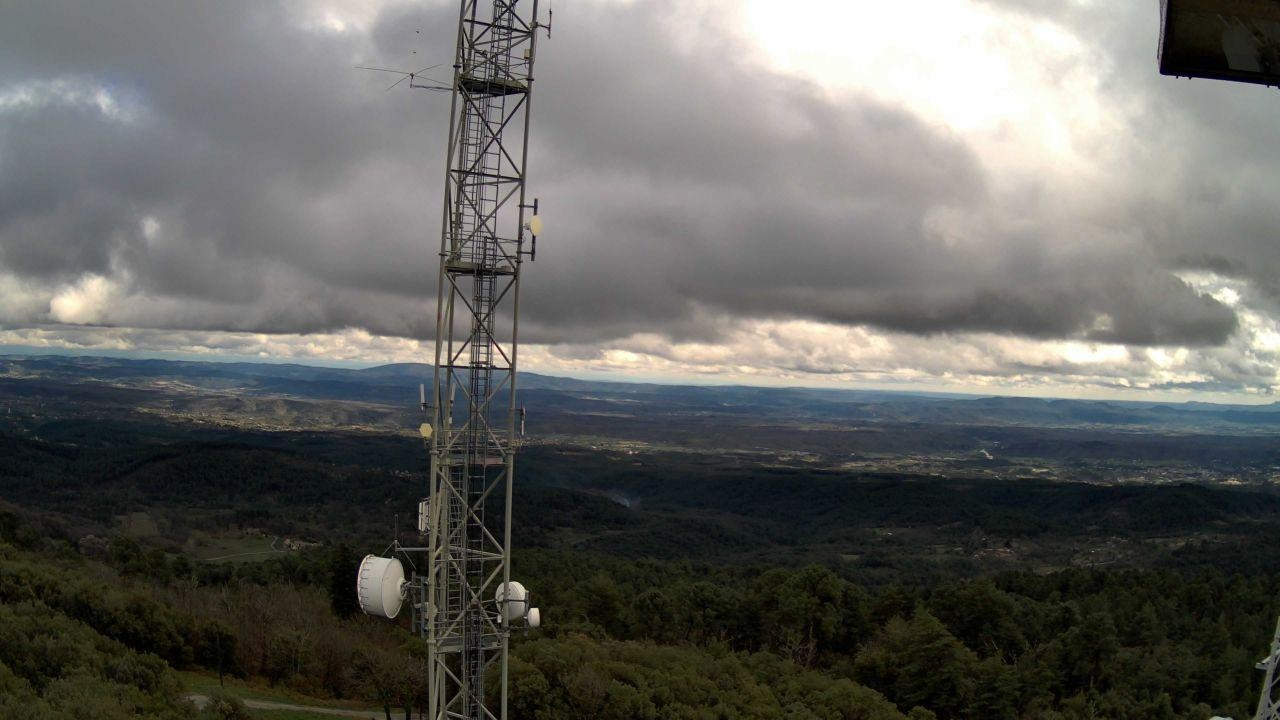
Fire: no
Smoke: yes